San Luis Obispo County, California

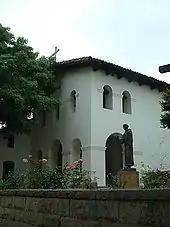
The entrance lobby and belfry of the Mission San Luis Obispo de Tolosa. A statue of Fray Junípero Serra stands outside the church.

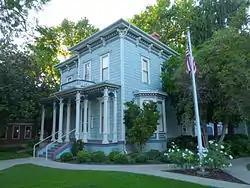
Robert Jack House, built c. 1882

San Luis Obispo County, officially the County of San Luis Obispo, is a county on the Central Coast of California. As of the 2020 United States census, the population was 282,424. The county seat is San Luis Obispo.